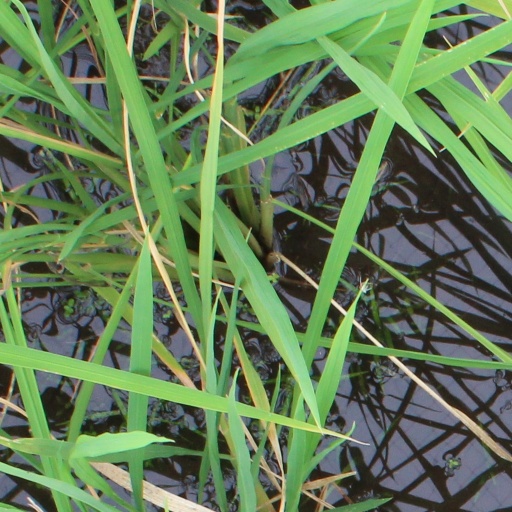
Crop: rice